Zahle II Cabinet

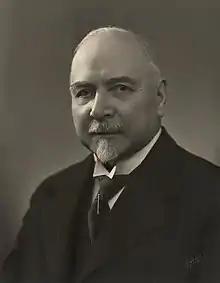

The Second Zahle Cabinet was the government of Denmark from 21 June 1913 to 29 March 1920. It replaced the Berntsen Cabinet, and was dismissed by Christian X leading to the Easter Crisis of 1920.